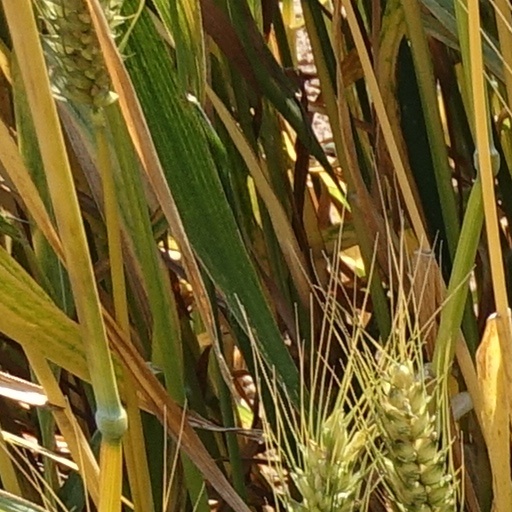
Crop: wheat